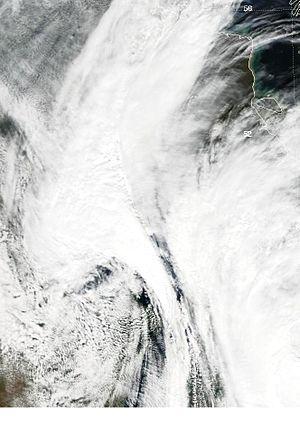
L'ouragan Isabel est la tempête ayant fait le plus de victimes et de dégâts matériels au cours de la saison 2003. Il a été, cette année-là, la neuvième tempête tropicale à se développer, le cinquième ouragan nommé et le second en intensité.